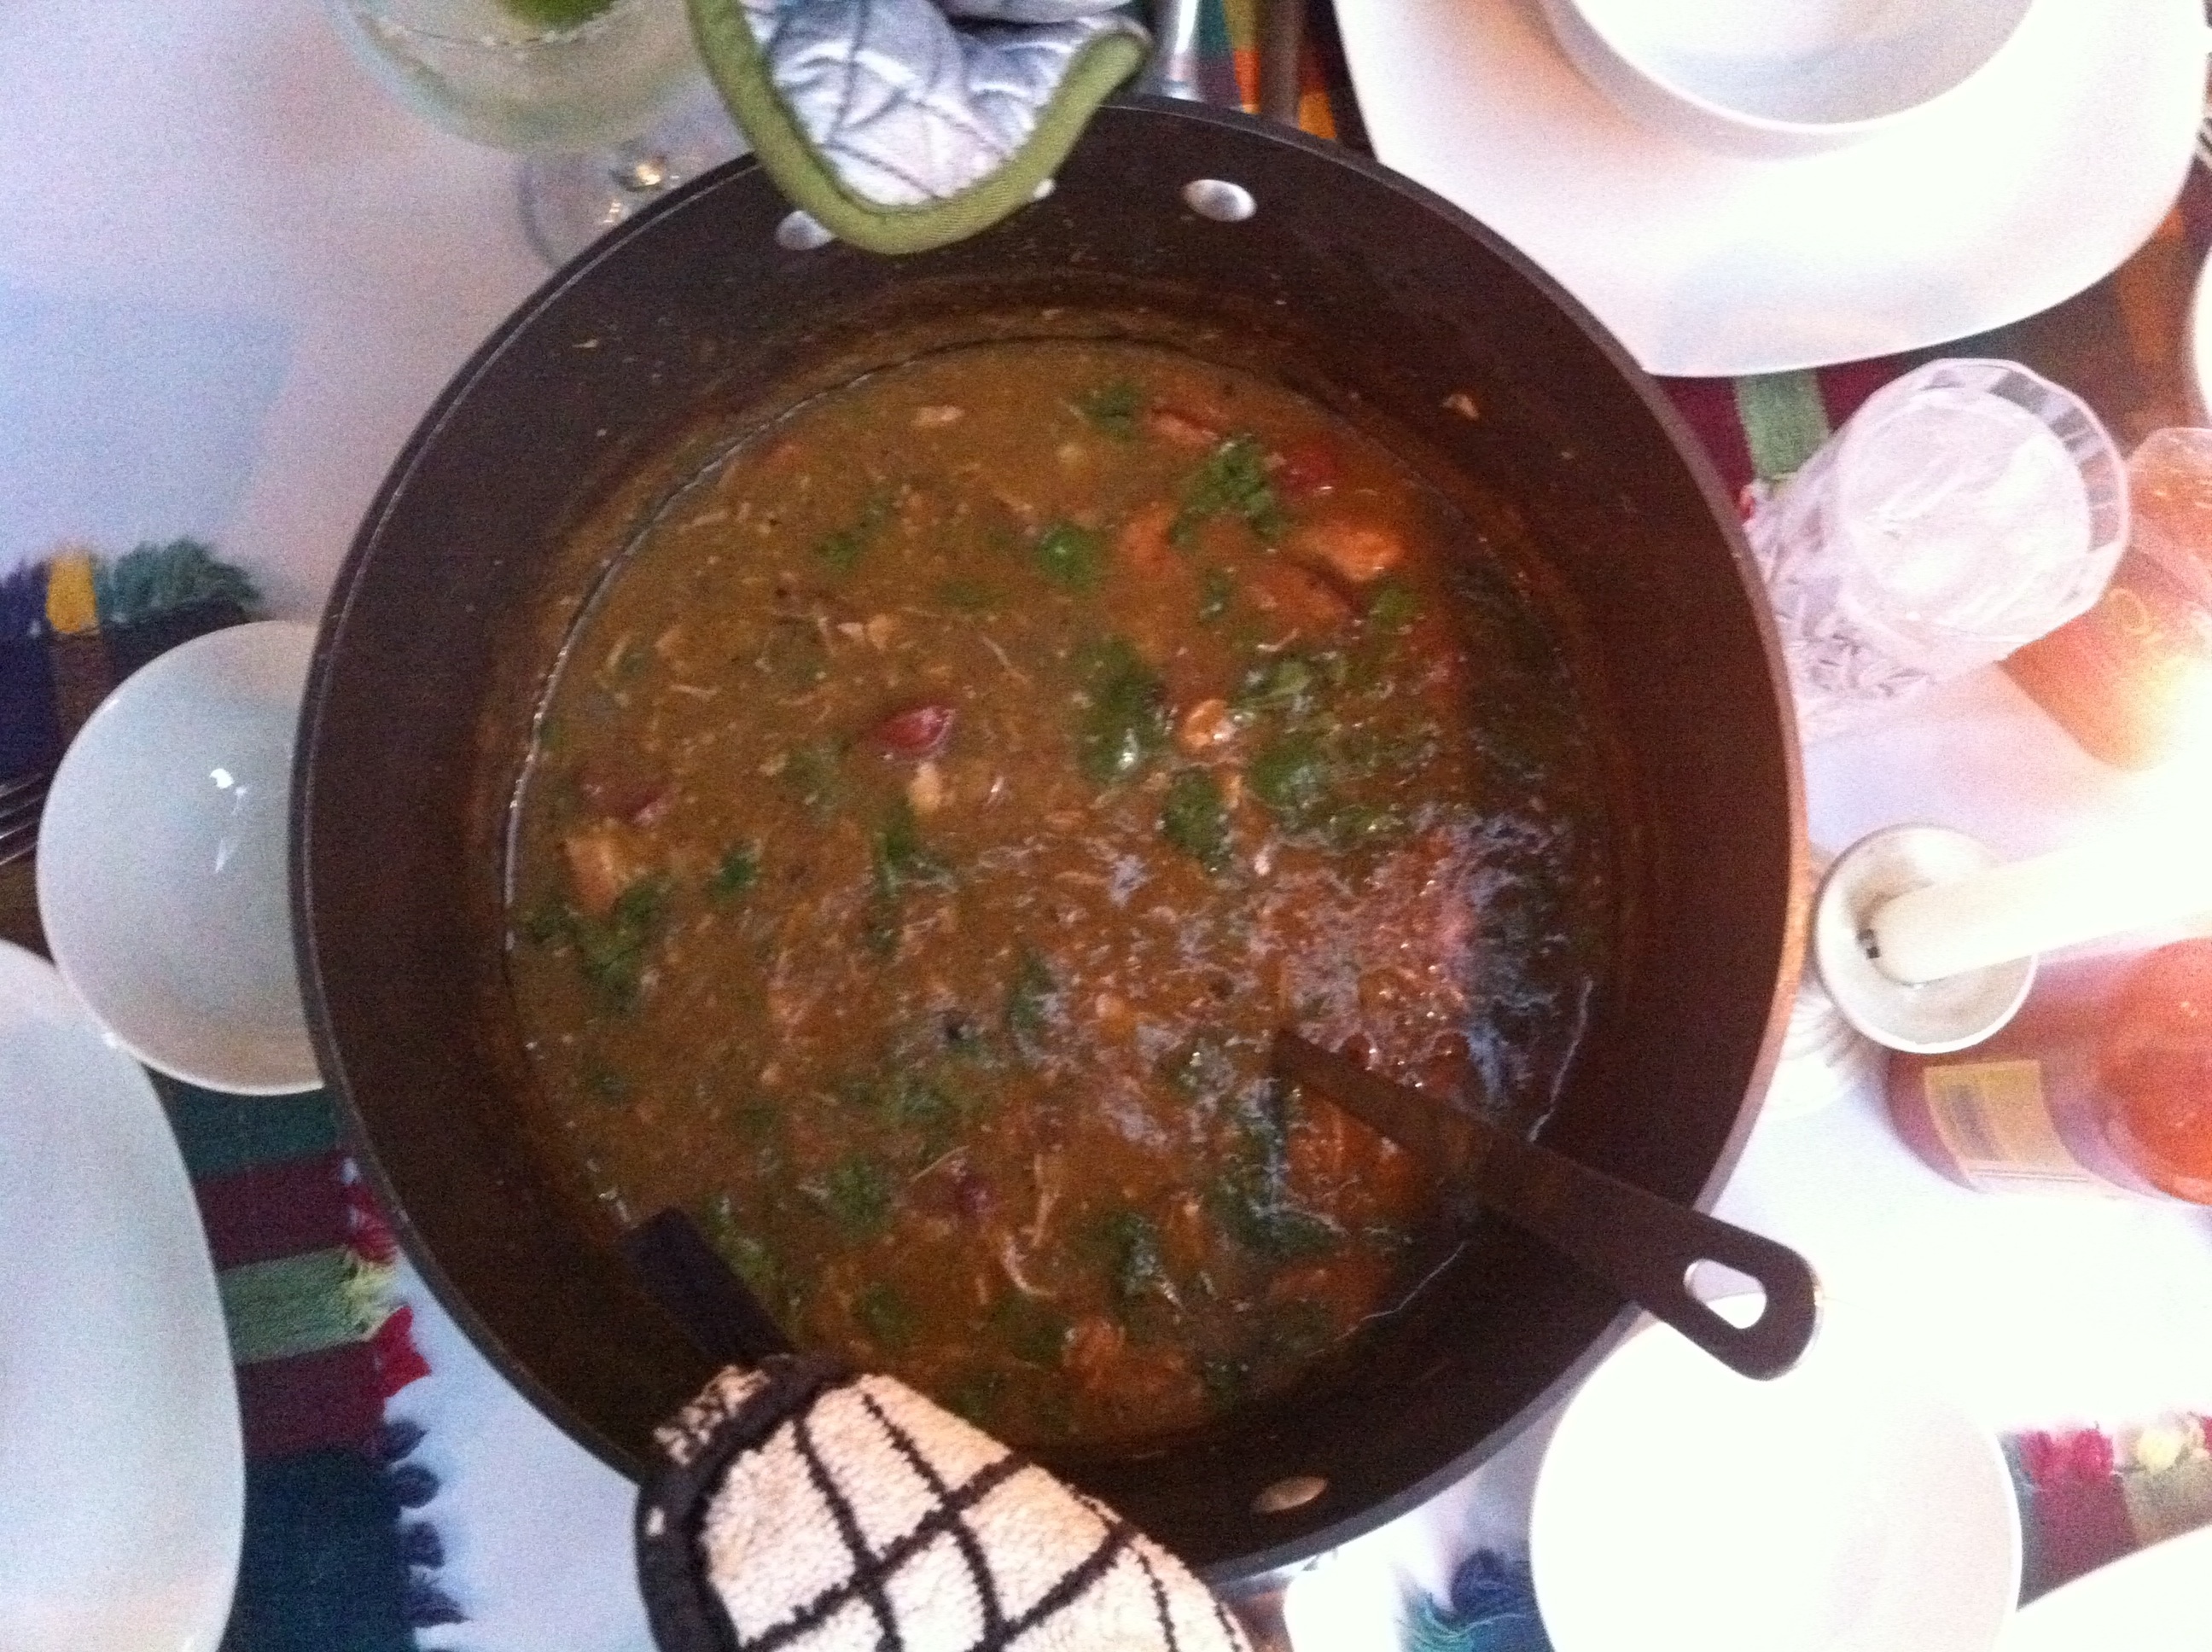
dish, food, produce, cuisine, soup, odyssey, curry, gravy, indian cuisine